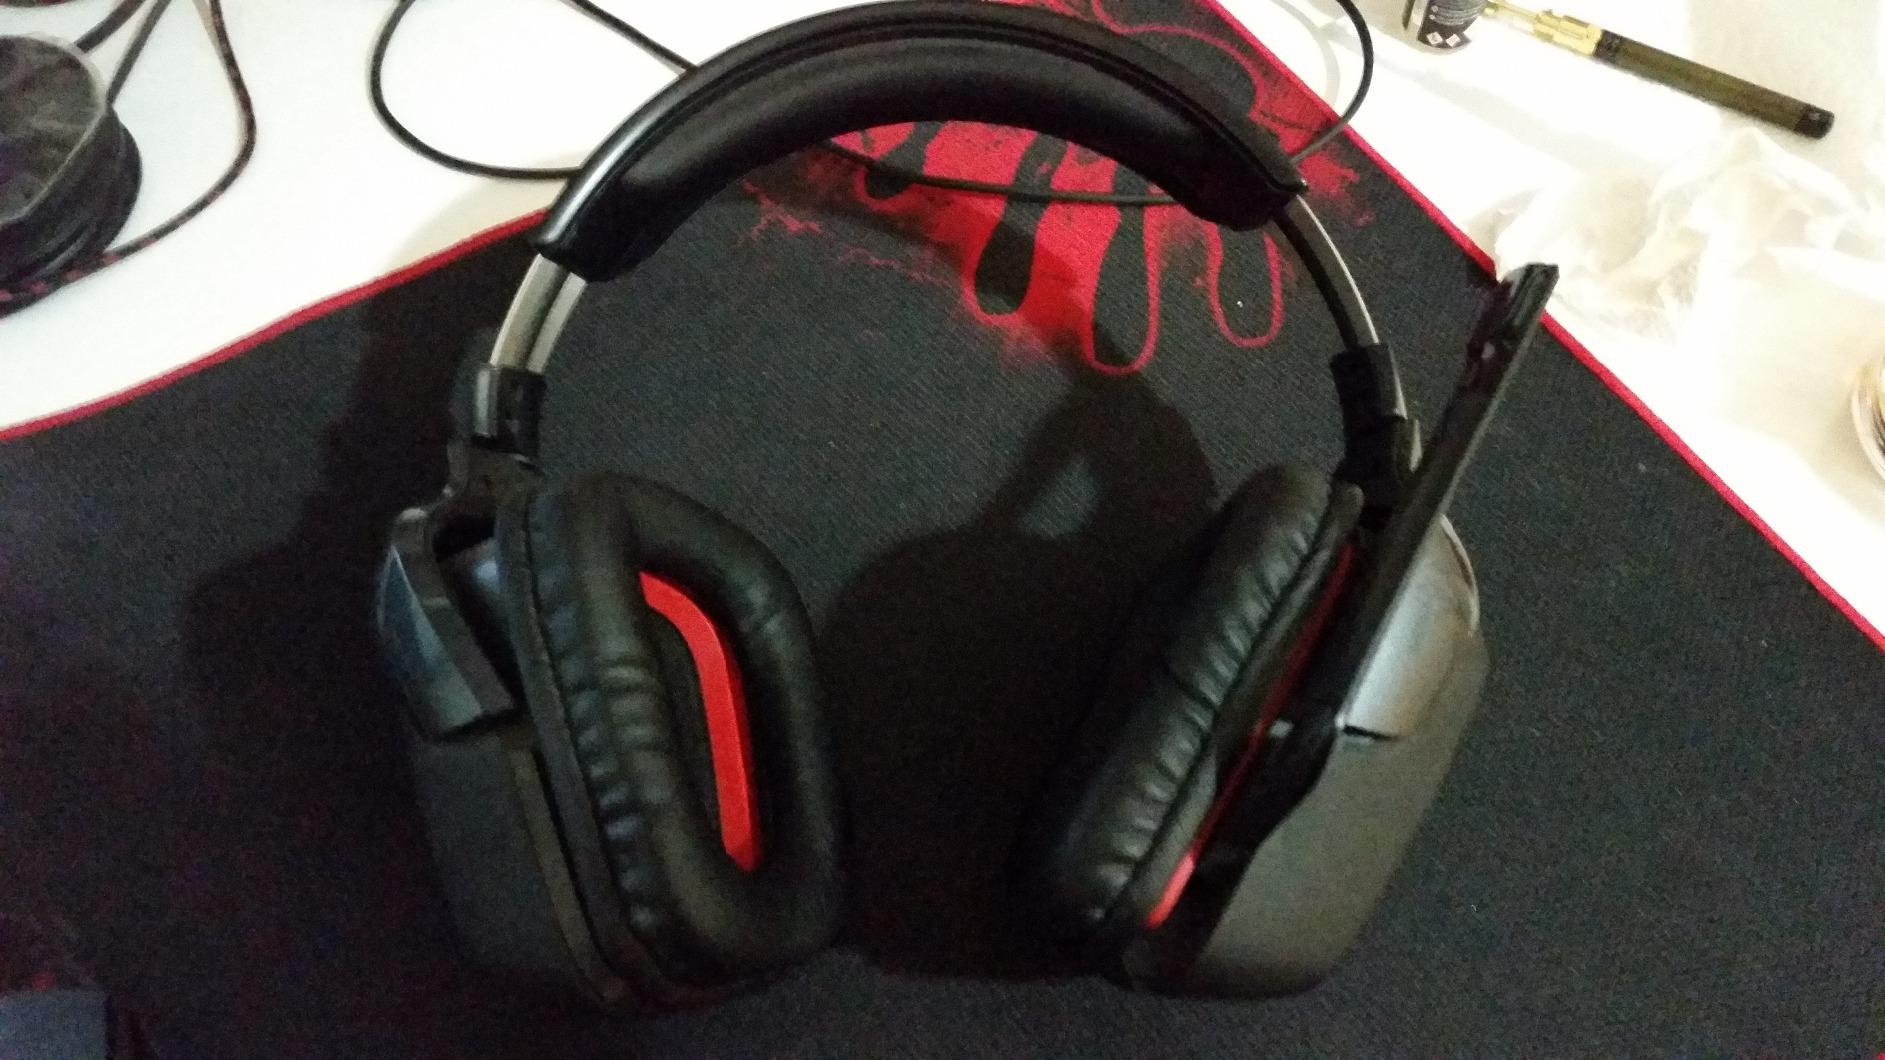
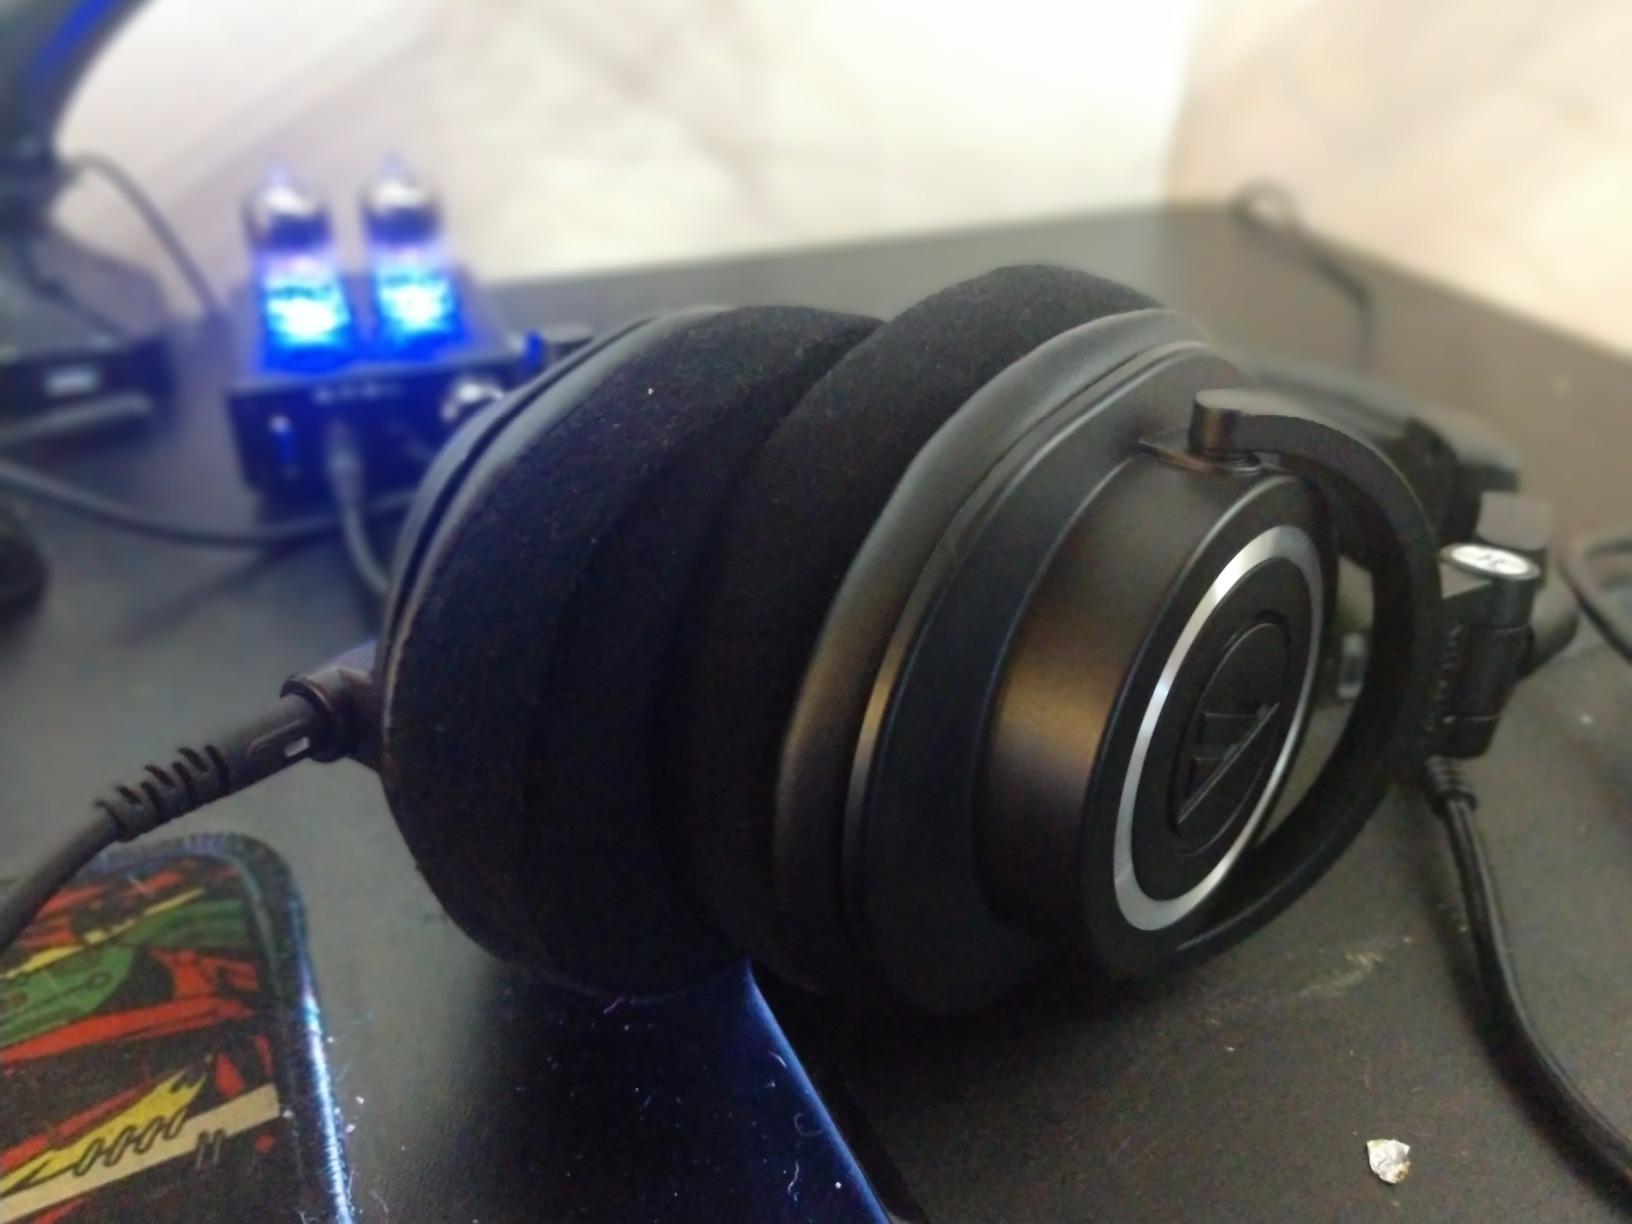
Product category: headphones
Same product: no